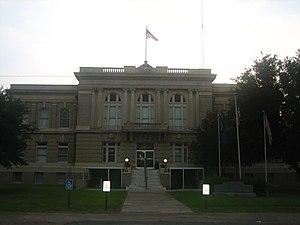
La paroisse d'Allen' a été créée par scission de la paroisse de Calcasieu en 1912 à partir du nom de l’ancien général et gouverneur de Louisiane : Henry Watkins Allen.